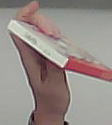
Product: kinder_chocolate